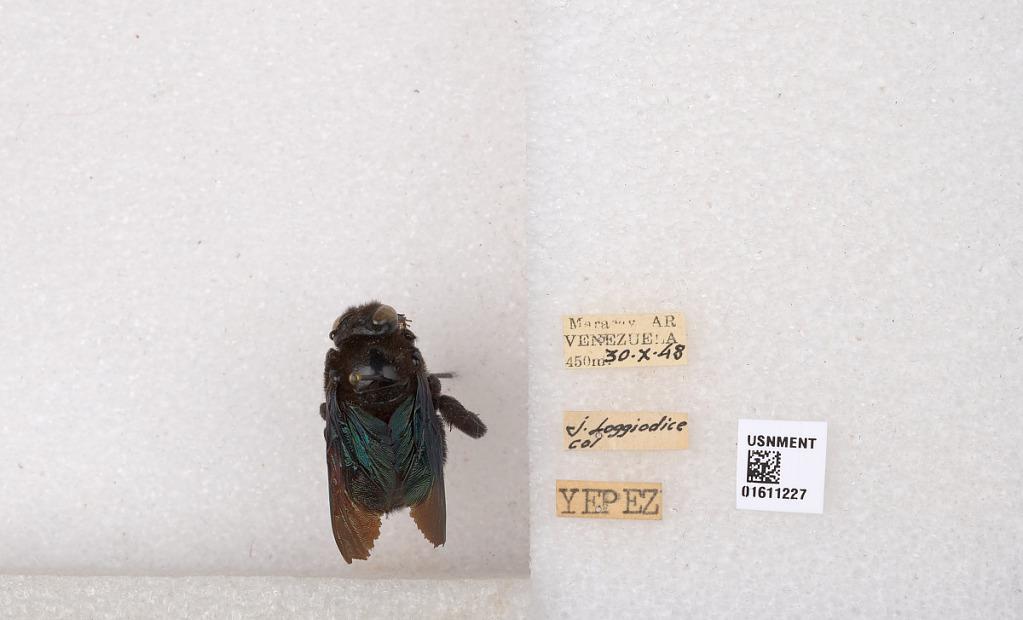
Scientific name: Xylocopa
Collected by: J. Loggiodice
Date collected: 1948-10-30
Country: Venezuela
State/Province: Aragua
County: Giarardot
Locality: Maracay